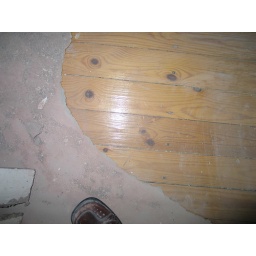
The 100Y old wooden floor in an area where it wasn't damaged by water.